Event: Nepal Earthquake
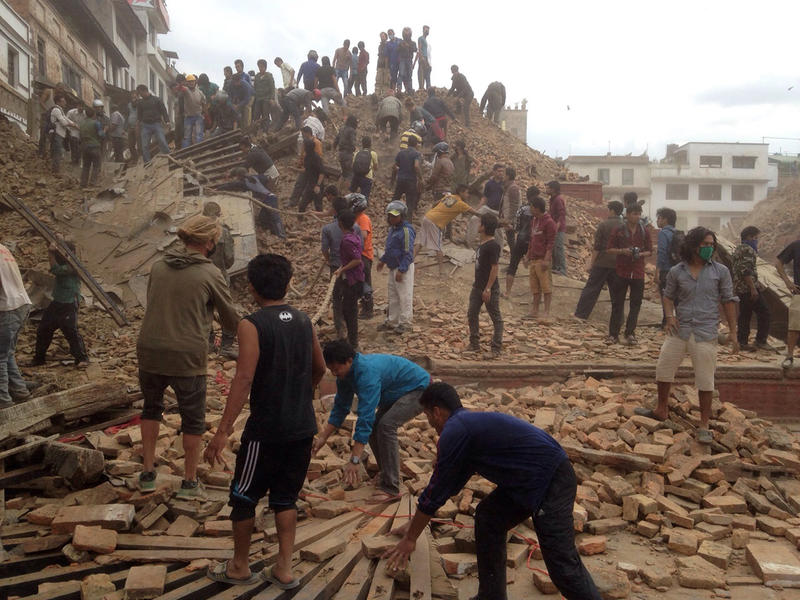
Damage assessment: damage